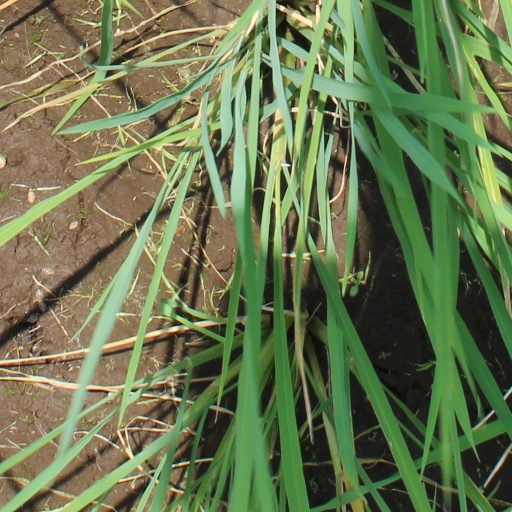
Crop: rice